Arbutus unedo

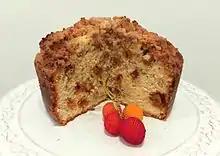
Crumble cake

Arbutus berries have a high content of sugars (40%), and antioxidant vitamins such as vitamin C, beta-carotene, niacin, tocopherols, and organic acids that are precursors to omega-3 and omega-6 fatty acids (nearly 9%). They are edible fresh, but that is an uncommon consumption, especially because the mature fruit tends to bruise very easily, making transportation difficult.